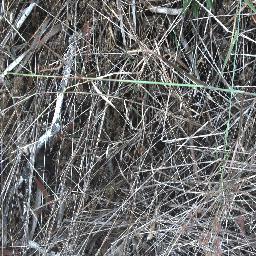
Label: negative